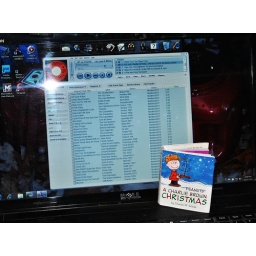
This book is so cute. I put it up against the computer screen for comparison.